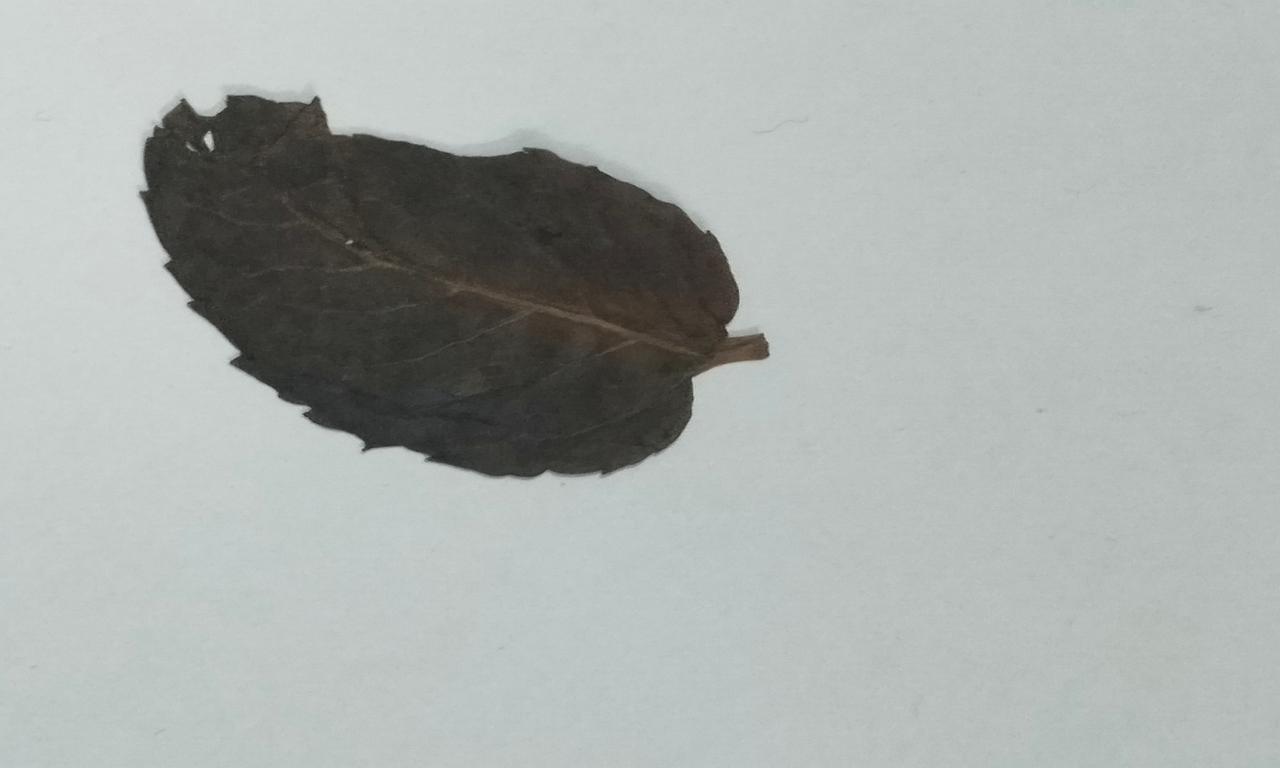
Label: Dried